Shahrekord University

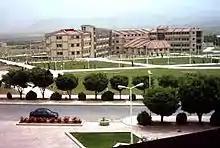
Shahrekord University

Shahrekord University is a public university in Shahrekord, Chaharmahal and Bakhtiari province, Iran. It has 8 faculties, namely, Faculty of Agriculture Science, Faculty of Veterinary Medicine, Faculty of Basic Sciences, Faculty of Technology and Engineering, Faculty of Natural Resources and Earth Sciences, Faculty of Letters and Humanities, Faculty of Mathematical Sciences, Farsan Faculty of Art and Humanities. It also has 5 institutes, including Research Institute of Animal Embryo Technology, Research Institute of Biotechnology, Research Institute of Zoonotic Diseases, Water Resources Research Center, and Research Institute of Nanotechnology, a scientific center (Center of Non-linear Analysis, Optimization, and Control), a photonics research group, a center of technology group and an incubator with more than 26 technology units.